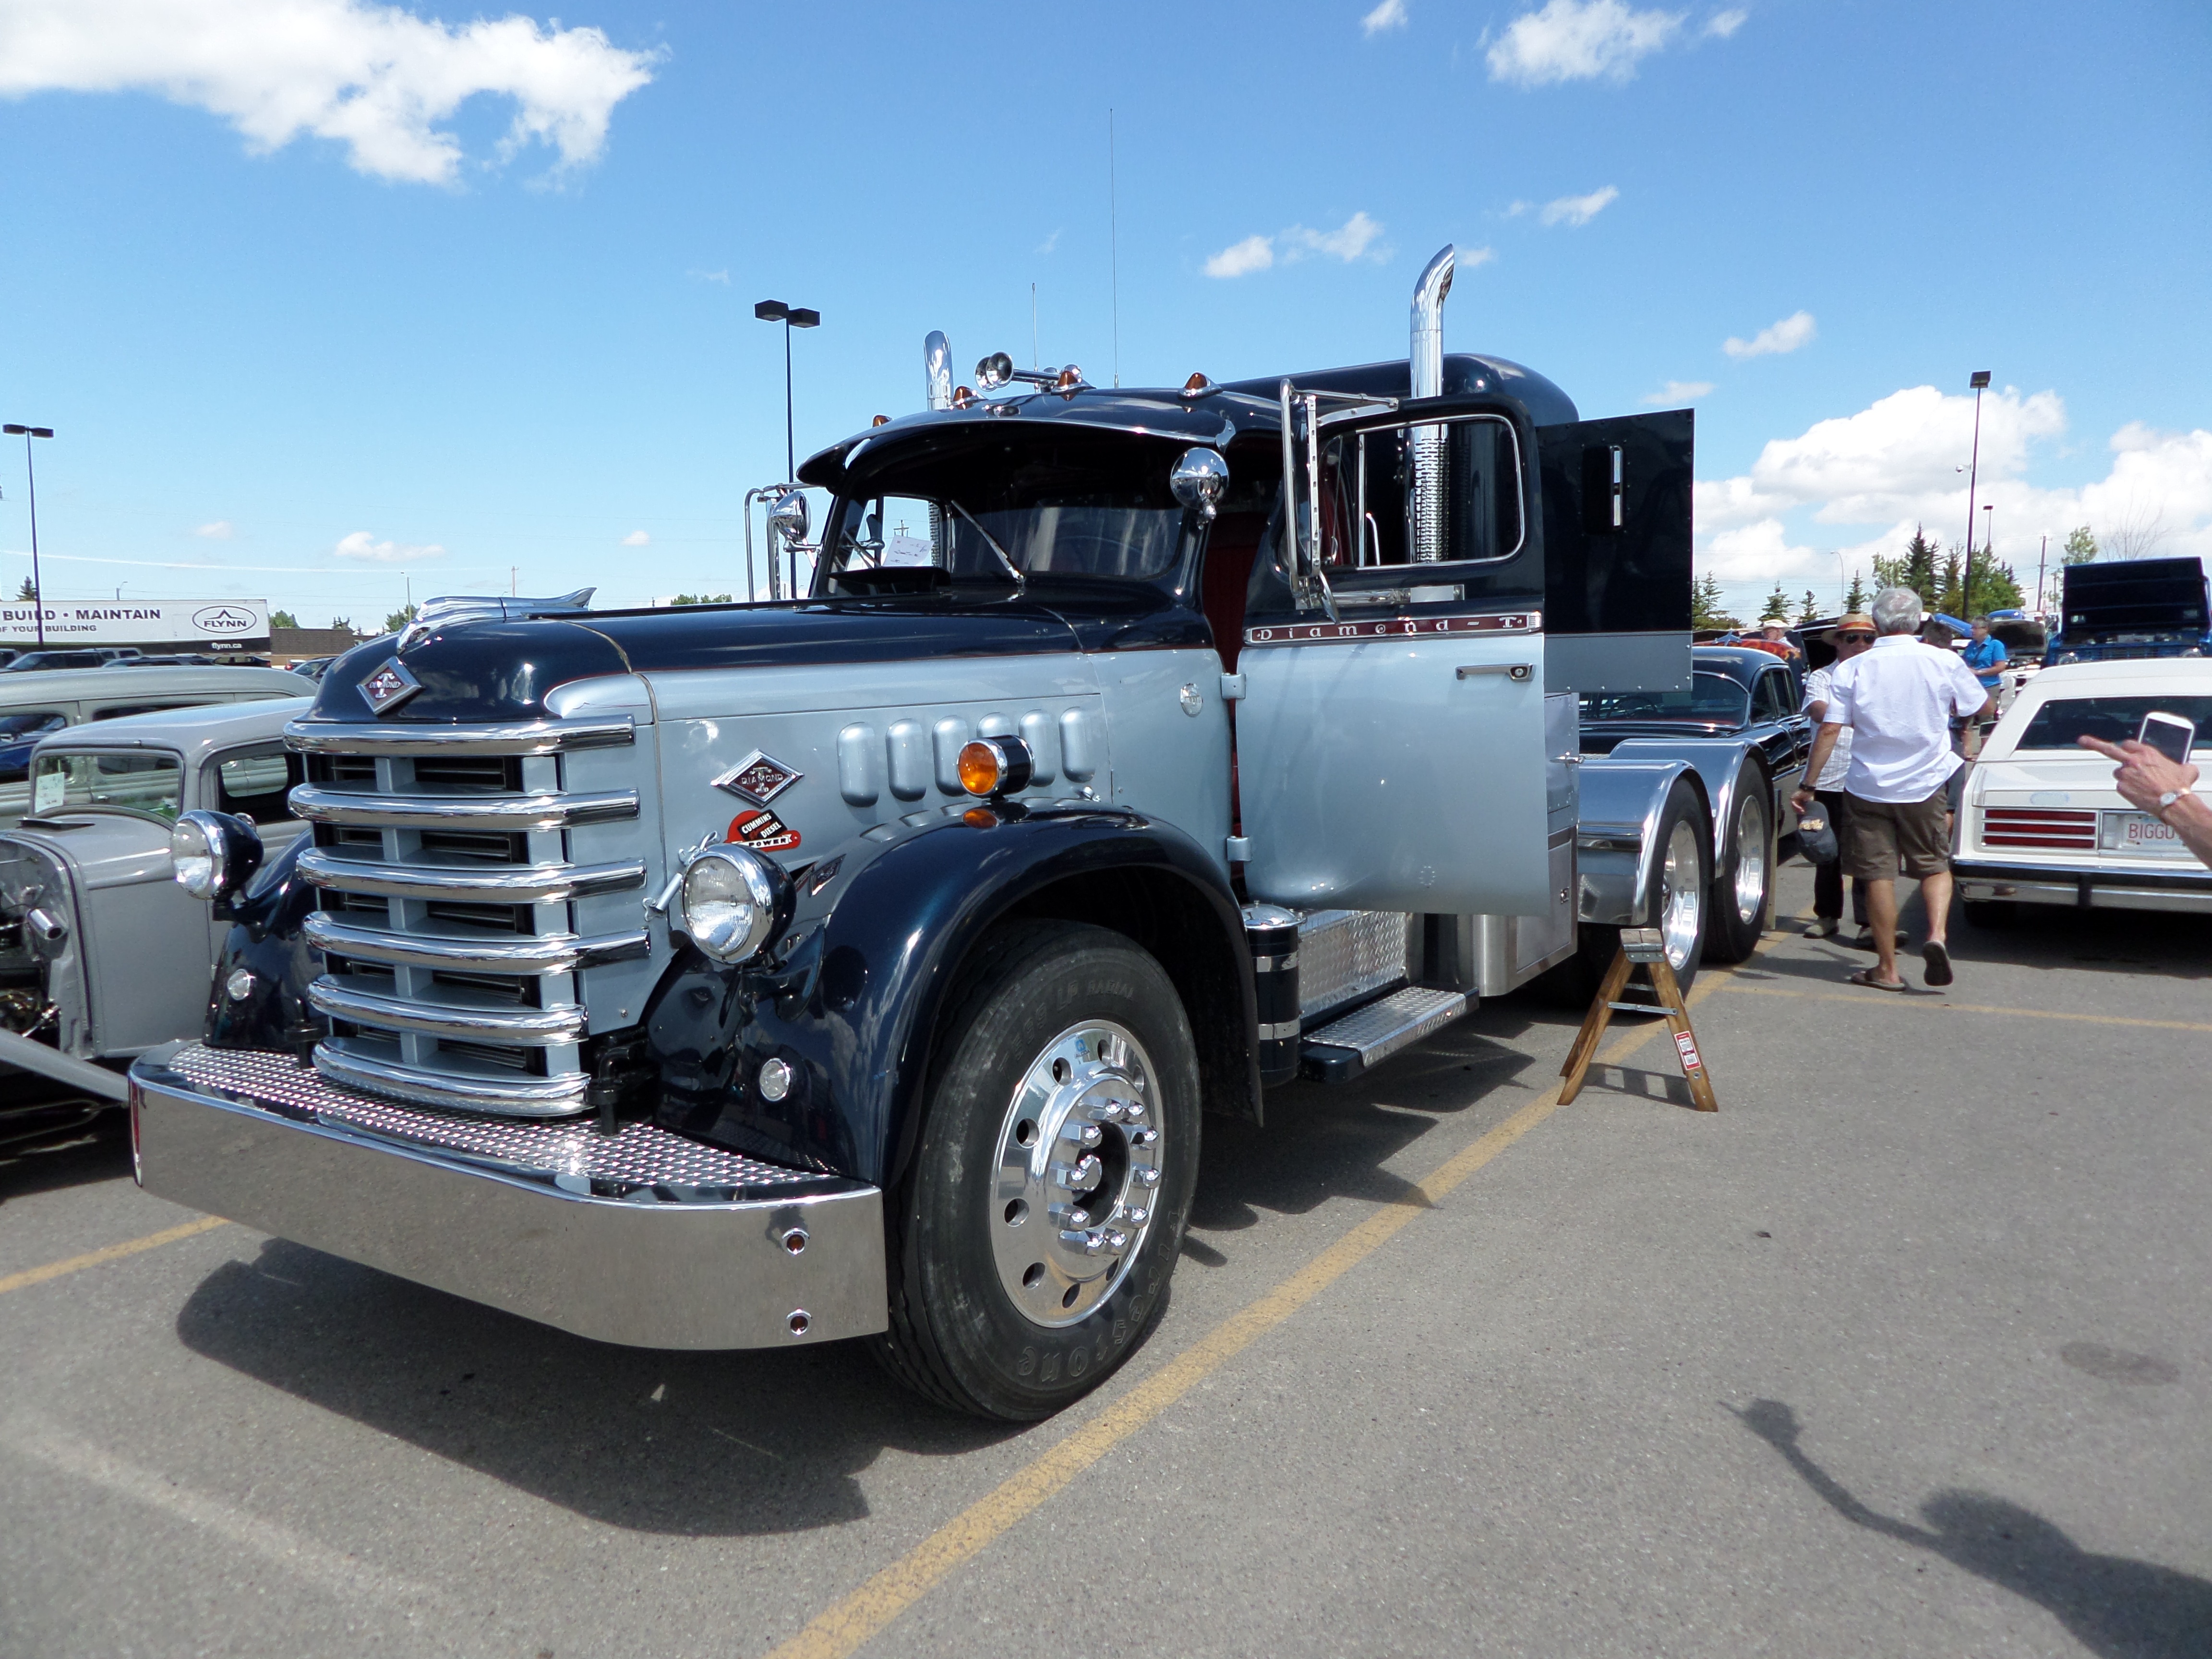
car, truck, vehicle, show, motor vehicle, ford, calgary, antique car, pickup truck, land vehicle, automobile make